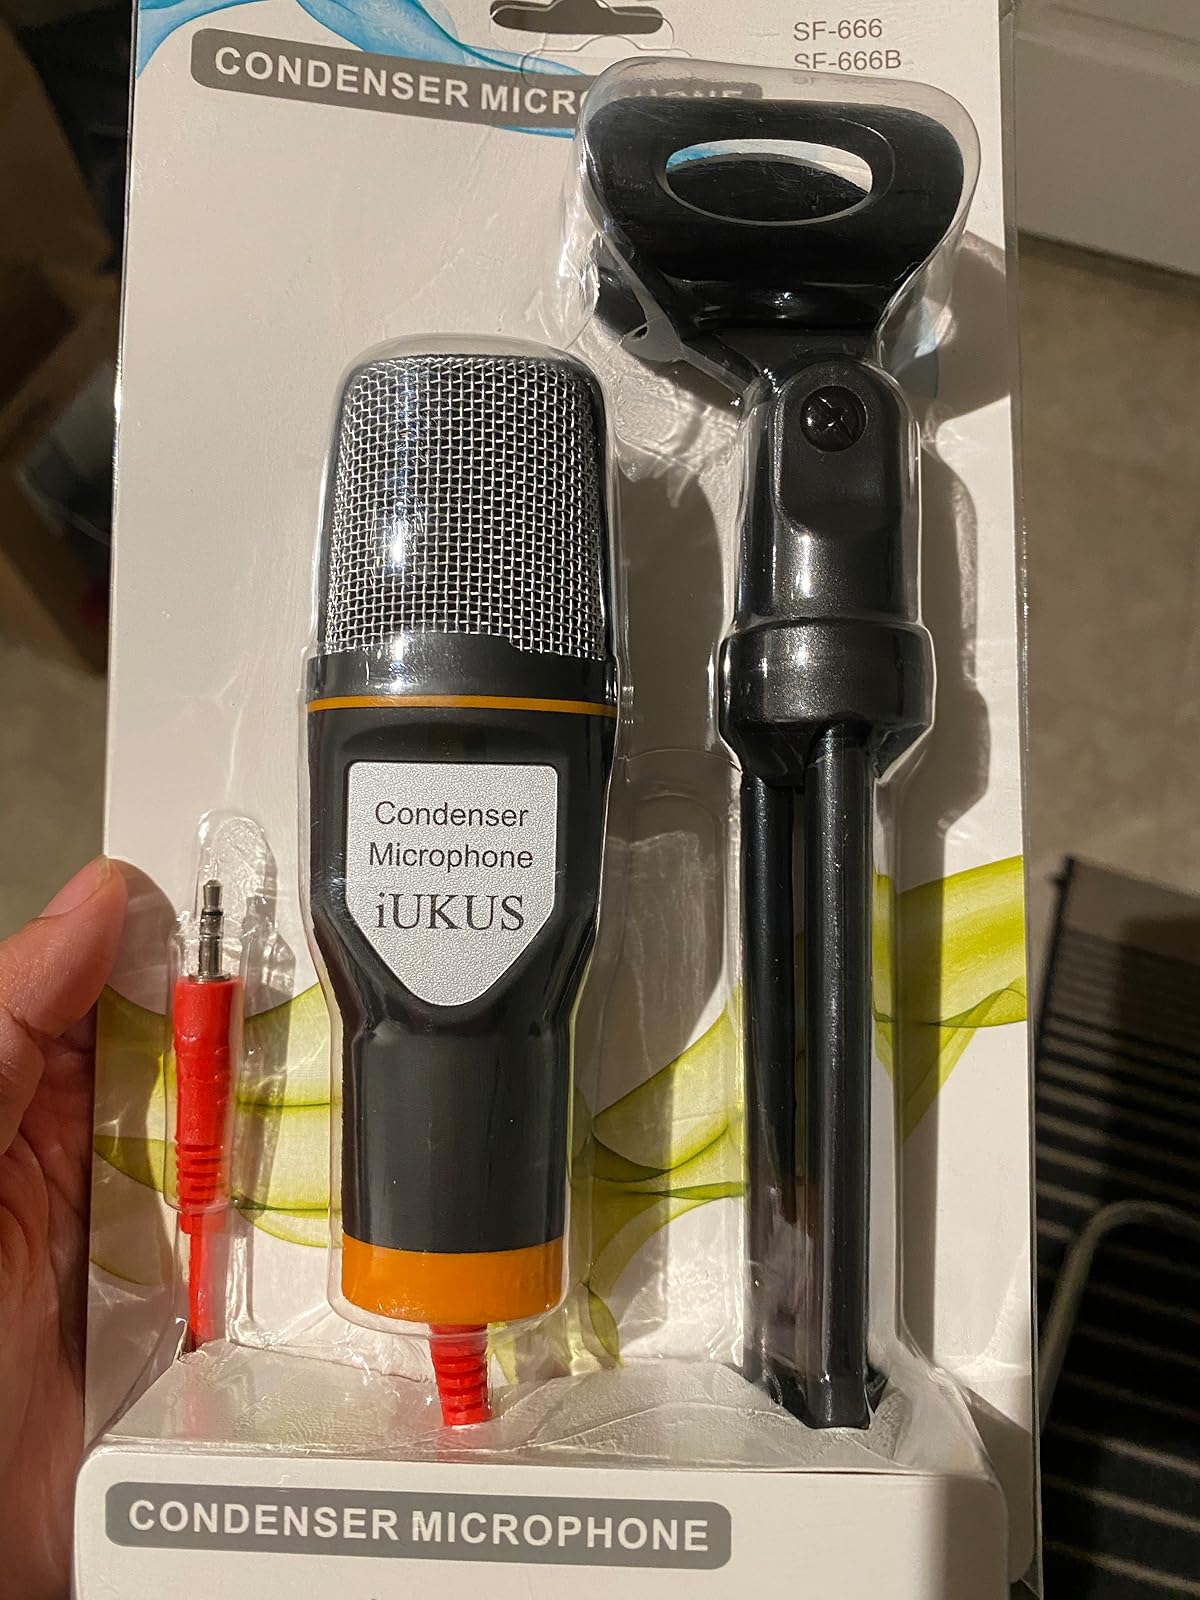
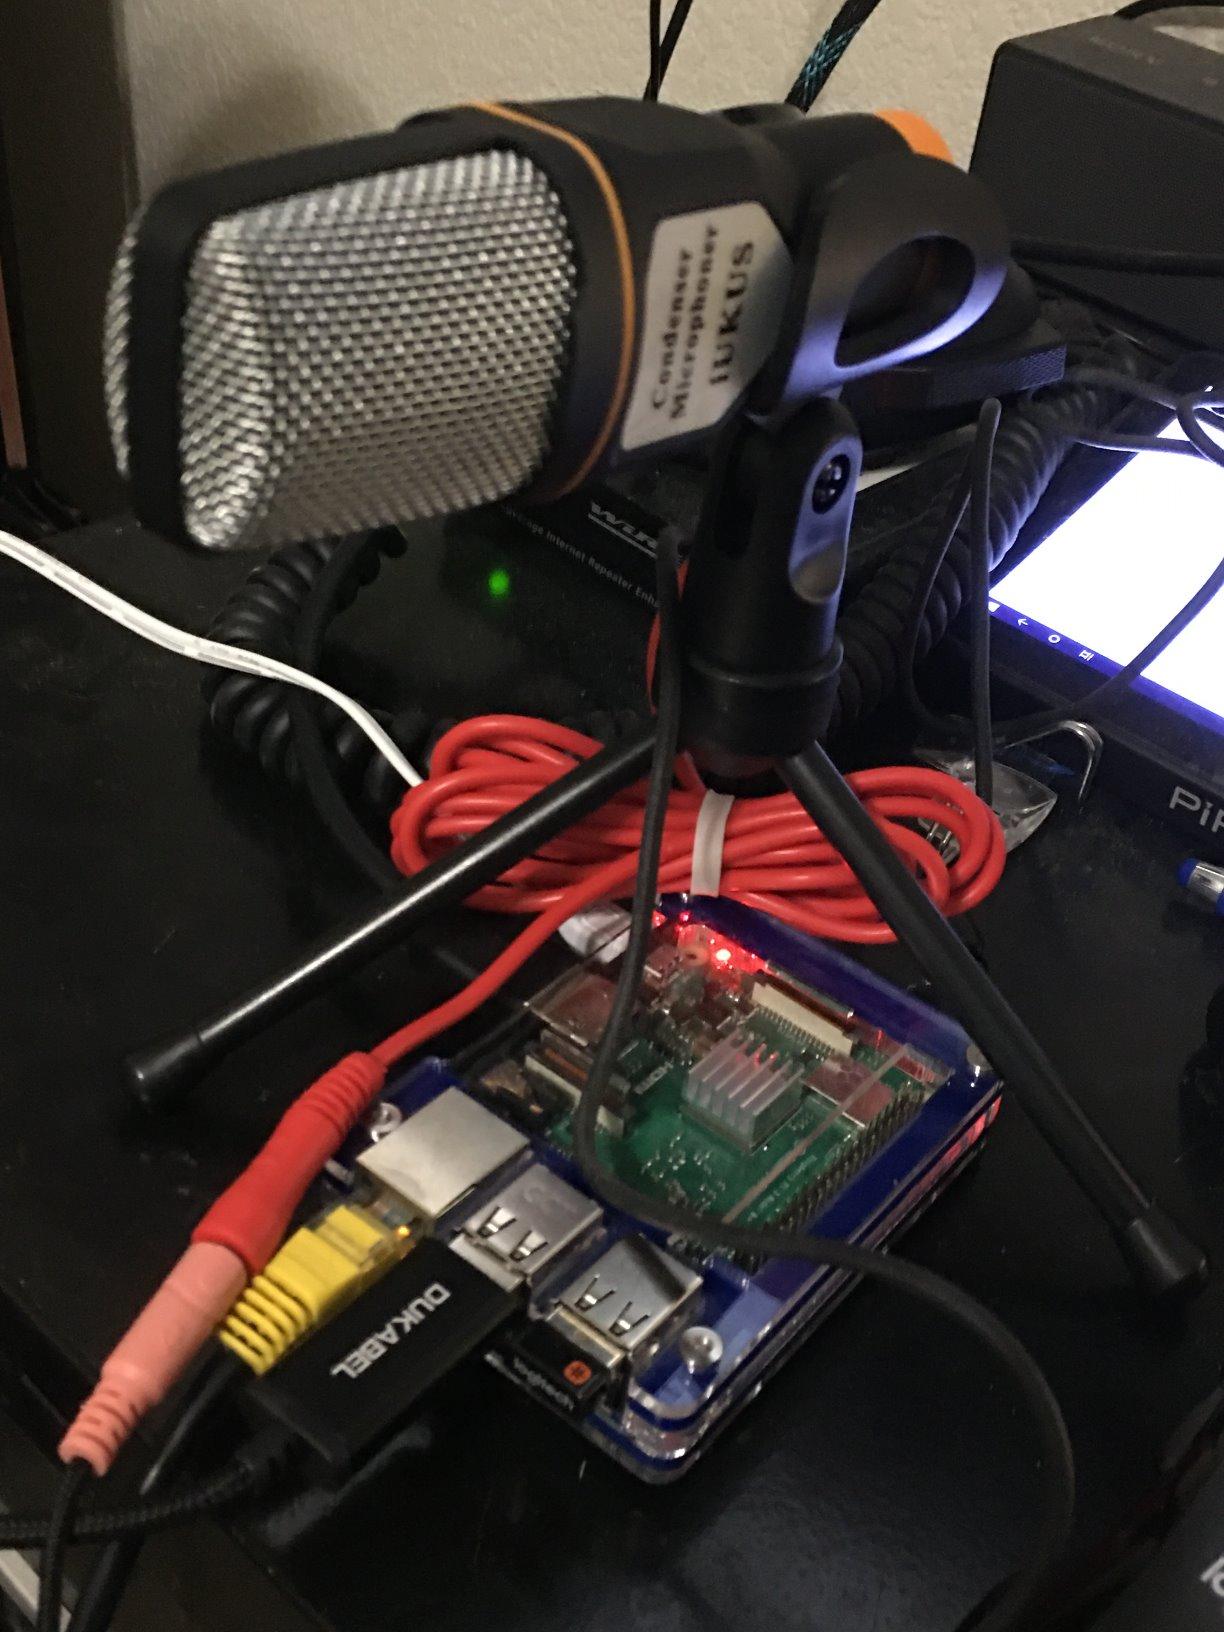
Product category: microphone
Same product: yes